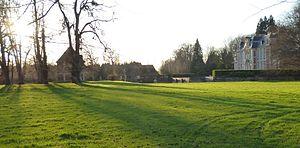
Cet article recense une partie des monuments historiques de l'Eure, en France.
Cet article recense de manière non exhaustive les châteaux, maisons fortes, manoirs, mottes castrales, situés dans le département français de l'Eure, en France.
Saint-Maclou est une commune française située dans le département de l'Eure, en région Normandie.